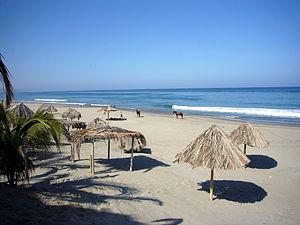
Máncora est une ville du nord du Pérou située dans la province de Talara et la région de Piura. Cette ville est populaire pour sa plage qui attire les surfers et les touristes. Il s'agit d'un endroit généralement ensoleillé.